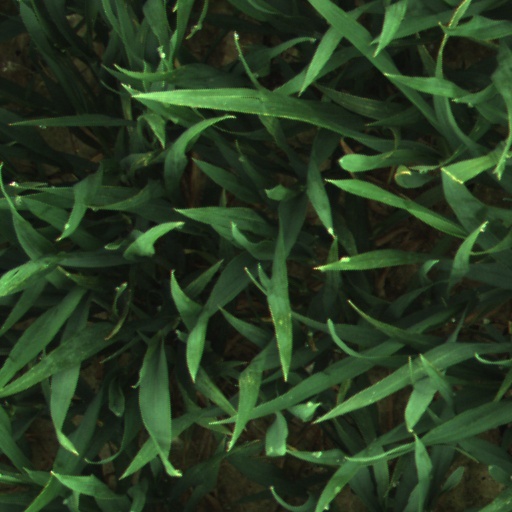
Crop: wheat